Sensational Nightingales

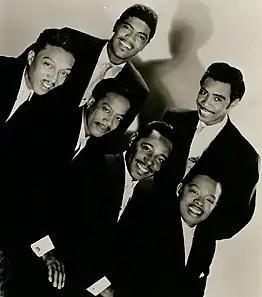
The Sensational Nightingales publicity photo for Peacock Records

The Sensational Nightingales are a traditional black gospel quartet that reached its peak of popularity in the 1950s, when it featured Julius Cheeks as its lead singer. The Nightingales, with several changes of membership, continue to tour and record.